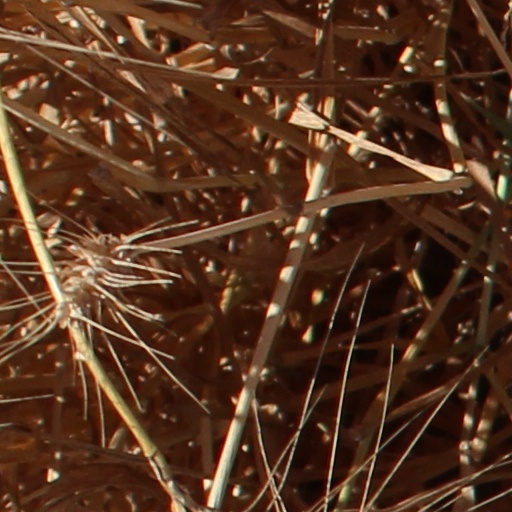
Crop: wheat